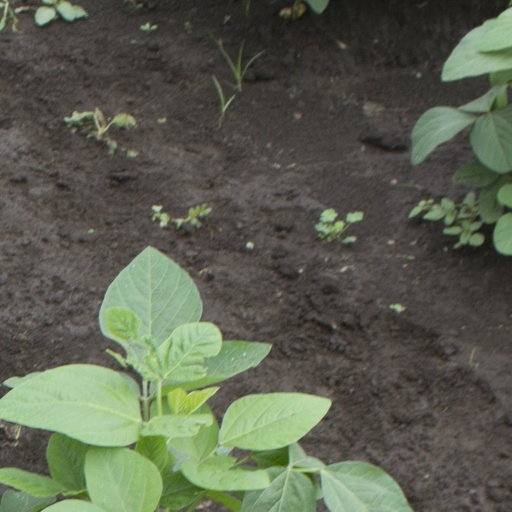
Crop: soybean